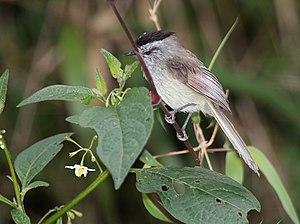
Le Taurillon uni ou Taurillon de Chapman, est une espèce de passereau de la famille des Tyrannidae.